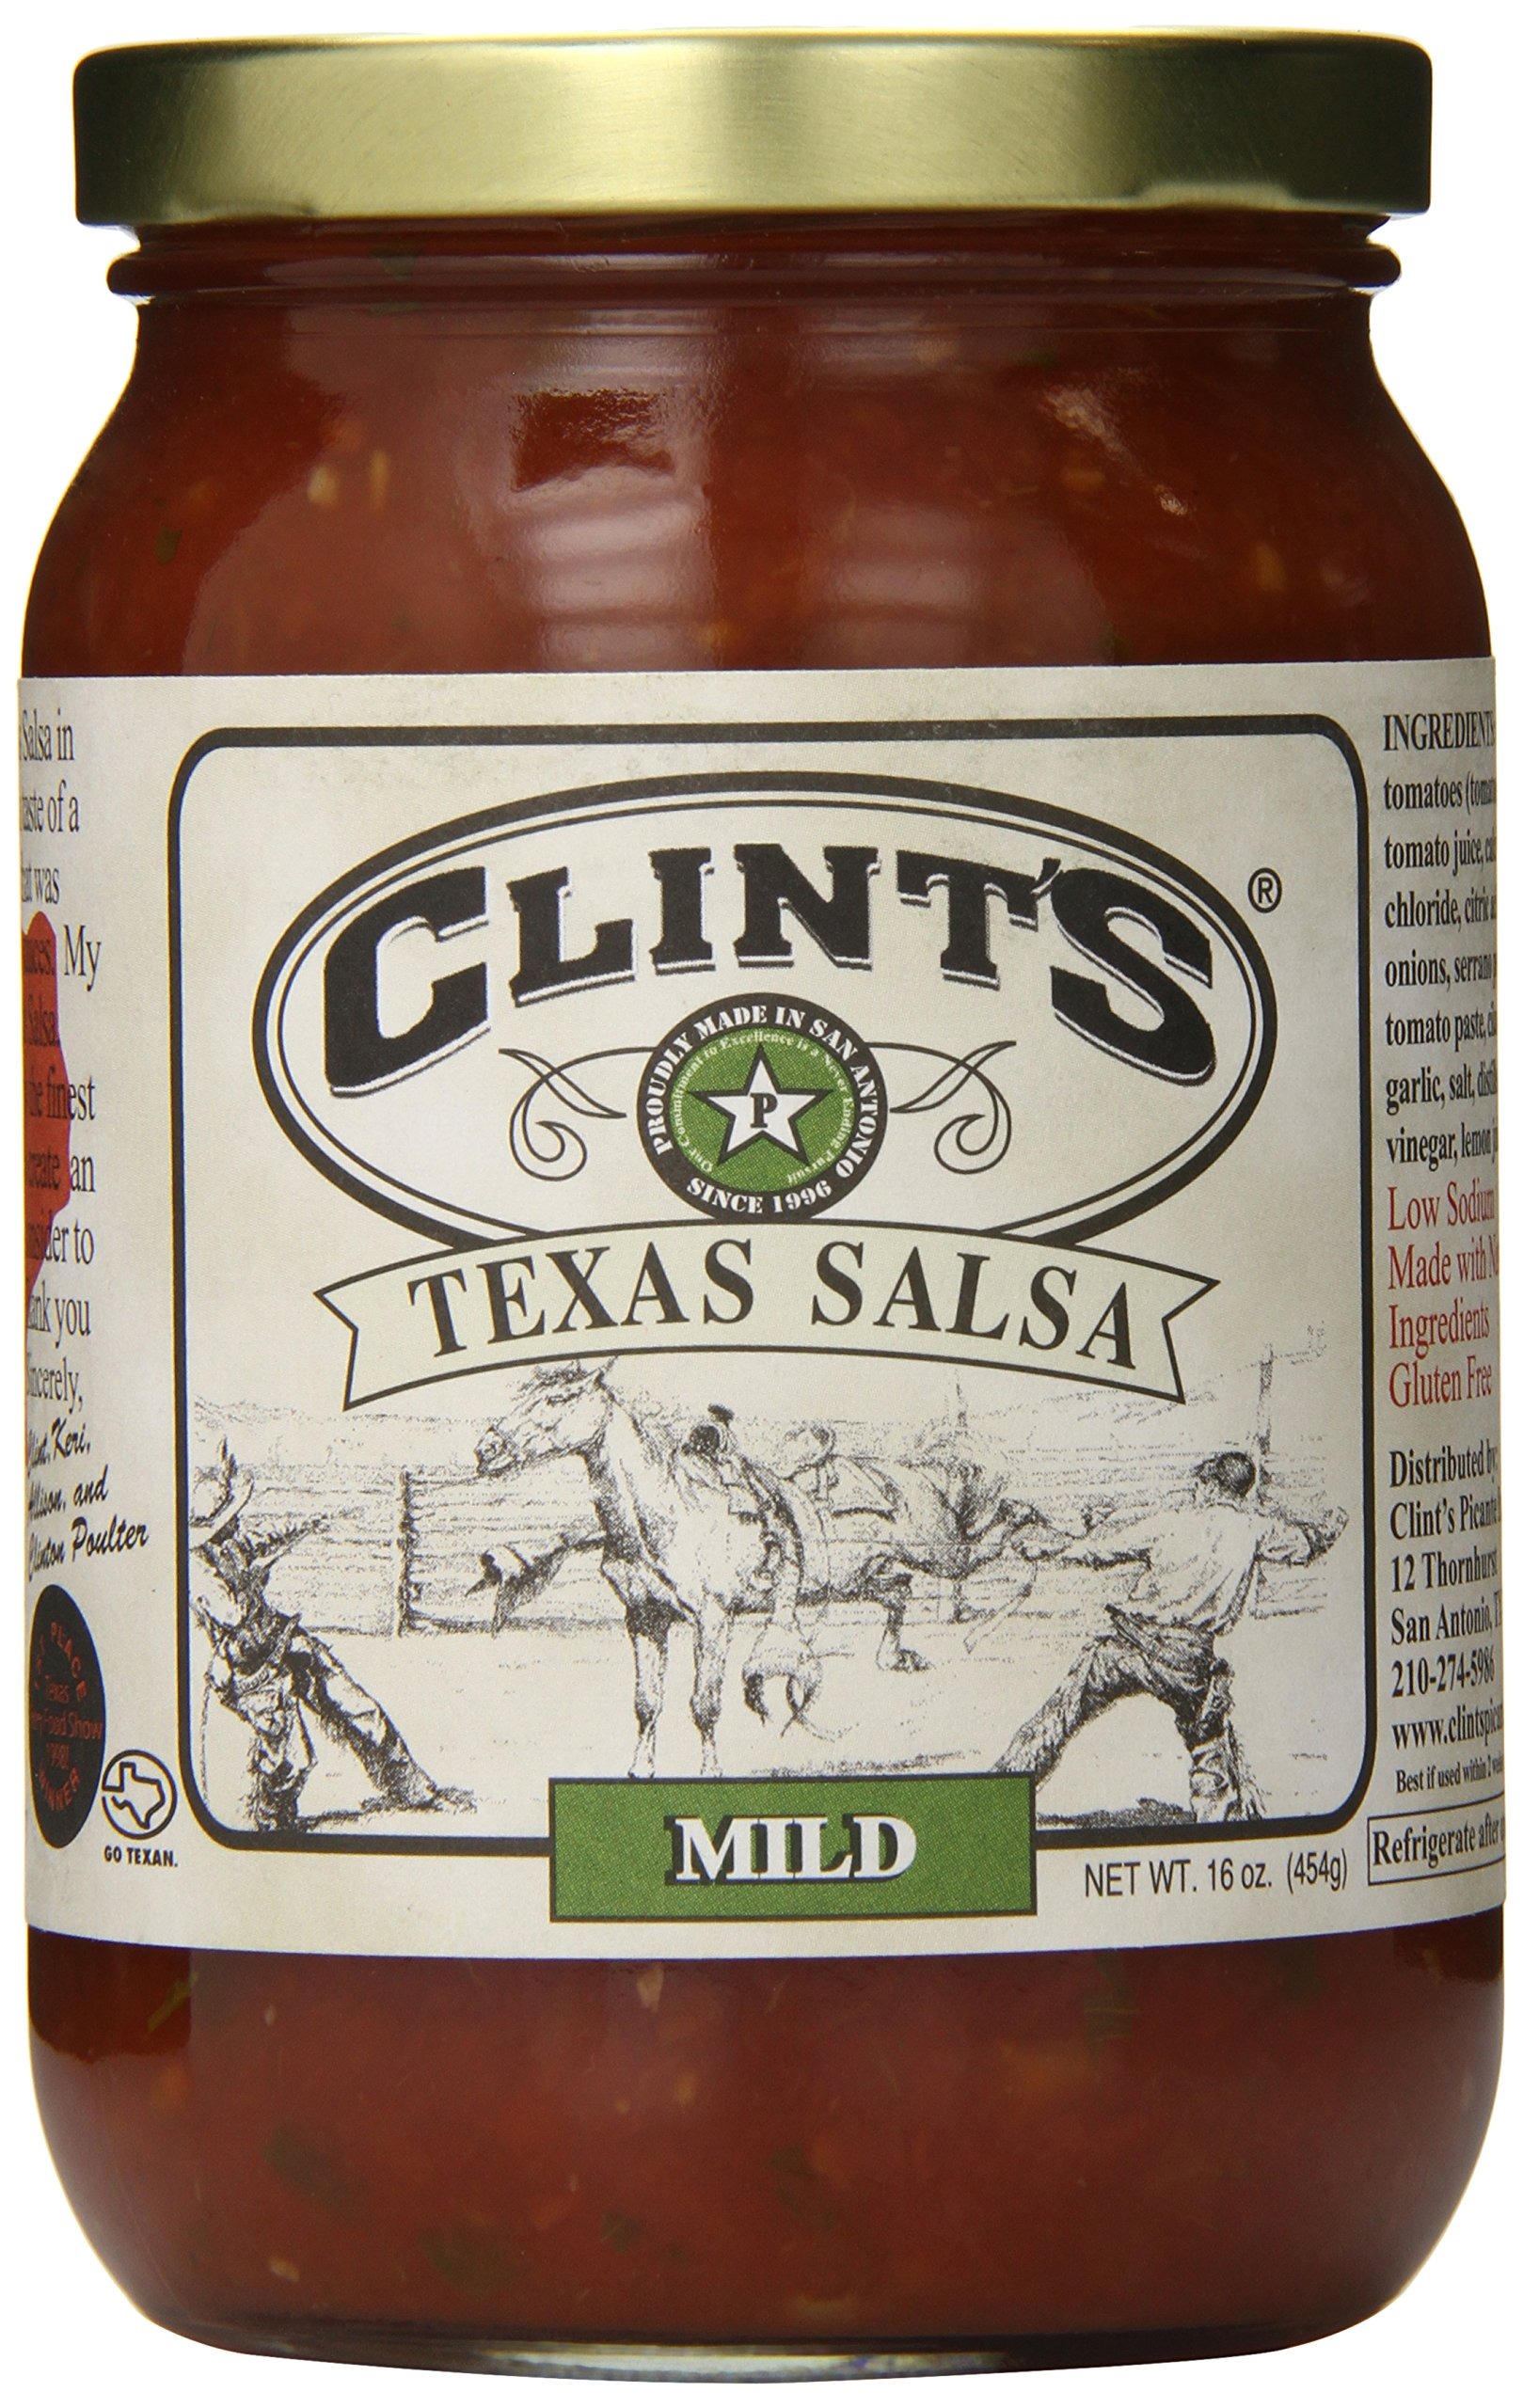
Item Name: Clint's, Texas Salsa, Mild, 16 oz
Bullet Point 1: Grocery
Bullet Point 2: Texas Salsa
Bullet Point 3: Texas Salsa
Product Description: Clint's mild texas salsa contains only 5 calories per serving and 0 gram of total fat making it the perfect low-calorie snack to pair with tortilla chips. Our recipe includes tomatoes, spices, serrano peppers and lemon juice to create a unique salsa flavor that works as a fish and chicken marinade or a delicious taco topping. This jar contains 16 ounce of mild salsa.
Value: 16.0
Unit: Ounce

Price: 6.09